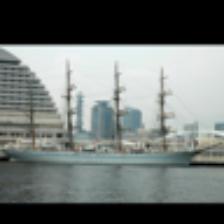
Label: NonHuman